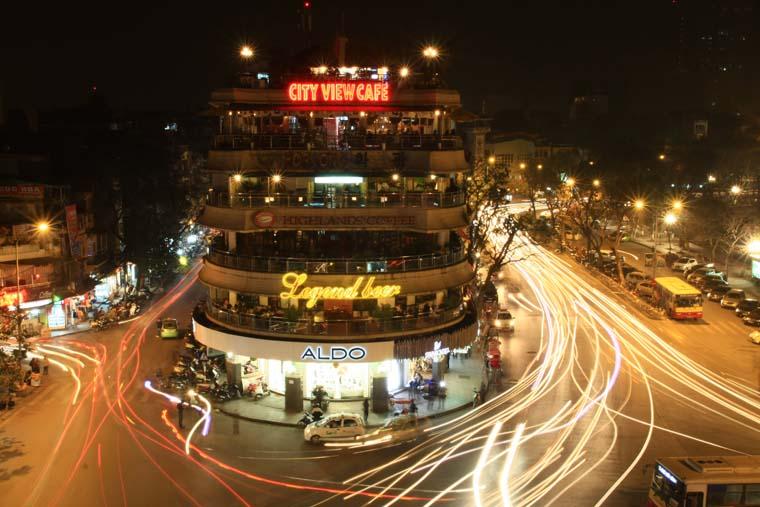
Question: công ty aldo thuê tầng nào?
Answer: tầng dưới cùng